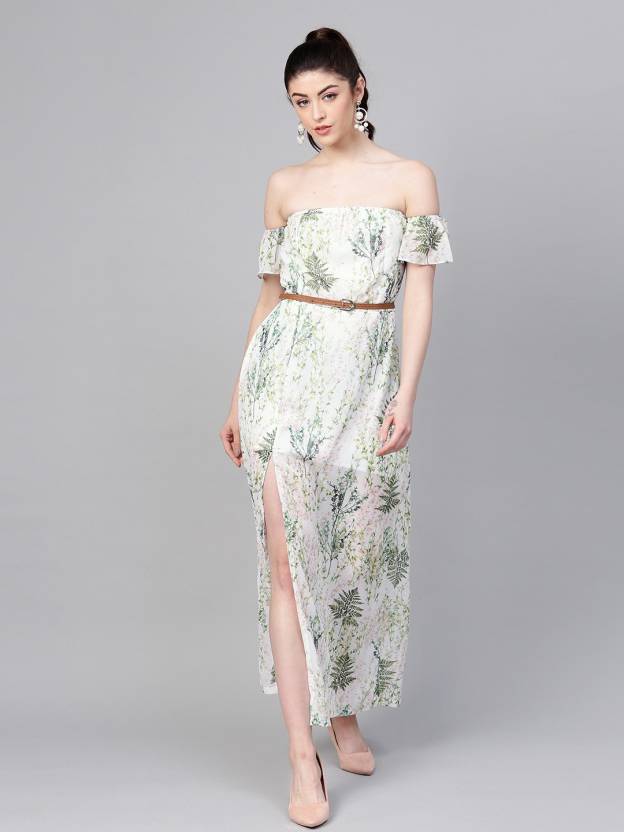
Product: Women Maxi White Dress
Price: ₹664
Colors: White
Pattern: Printed
Description: Off-White Floral Off Shoulder Belted Maxi, in Georgette fabric, Polyester, Full Length, Straight Fit, No Closure, Flared Hemline and features Slit In Front